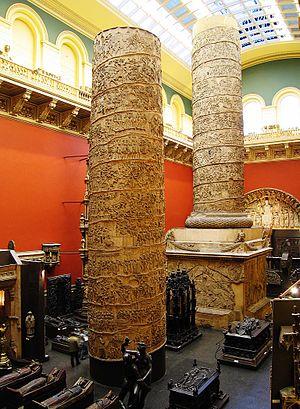
La colonne Trajane est une colonne triomphale romaine située sur le forum de Trajan à Rome. Elle mesure 40 mètres de hauteur. Elle est célèbre pour le bas-relief qui s'enroule en spirale autour de son fût et commémore la victoire de l'empereur Trajan sur les Daces lors des deux guerres daciques. Depuis 1587, sous le pape Sixte-Quint, elle est surmontée de la statue de bronze de saint Pierre, remplaçant celle de Trajan depuis longtemps disparue.
Crimes à Oxford est un thriller franco-britannico-espagnol réalisé par Álex de la Iglesia, sorti en 2008.
Les reliefs de la colonne Trajane forment un bas-relief qui s'enroule en hélice autour du fût de la colonne Trajane, de la base au sommet. Ils racontent, du point de vue des Romains, le déroulement des guerres que Trajan a menées en Dacie.